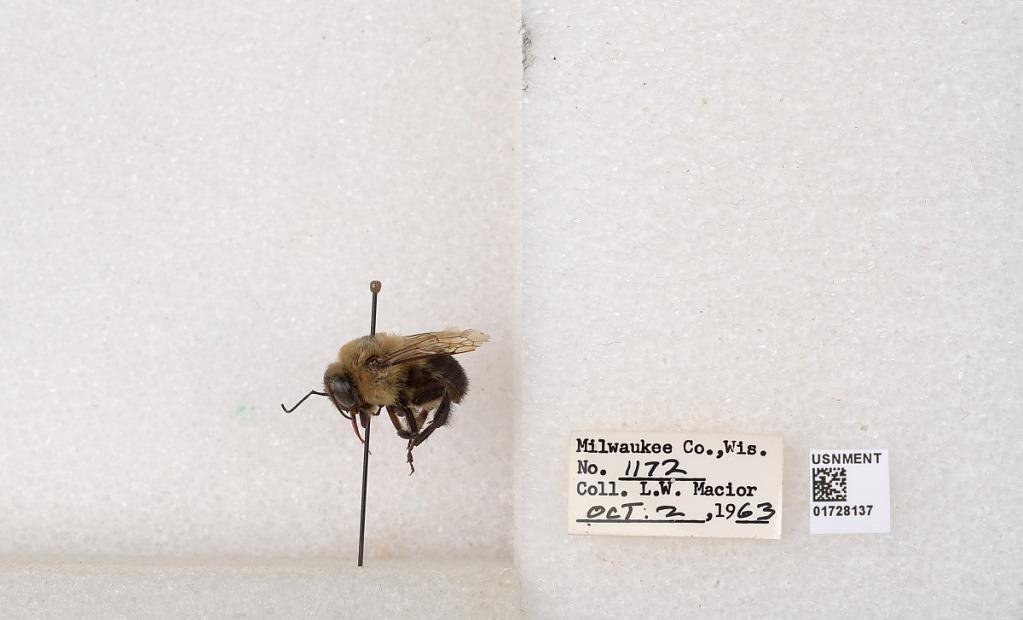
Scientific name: Bombus (Separatobombus) griseocollis (De Geer)
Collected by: L. Macior
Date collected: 1963-10-2
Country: United States
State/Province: Wisconsin
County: Milwaukee
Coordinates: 43.0217, -87.9291